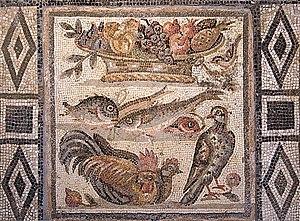
Mosaïque de sol représentant des oiseaux, des poissons et une corbeille de fruits. Opus vermiculatum, œuvre romaine de la fin du Ier siècle av. J-C./début du Ier Siècle. Italiano: Mosaico pavimentale raffigurante uccelli, pesci e cesto di frutta. Opus vermiculatum, opera romana del fine del I sec. a.C./inizi I sec. d.C.